Richardson Sheffield

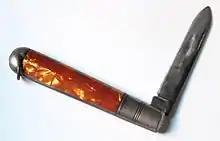
Pen knife made by Richardson in the 1970s

Richardson Sheffield is a major supplier of kitchen knives and scissors to the United Kingdom market. It is owned by the Dutch Amefa group.